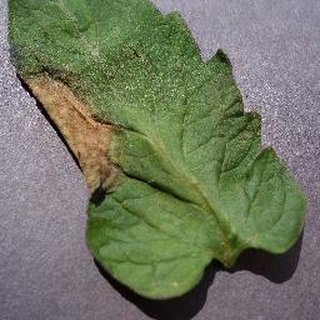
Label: tomato_late_blight